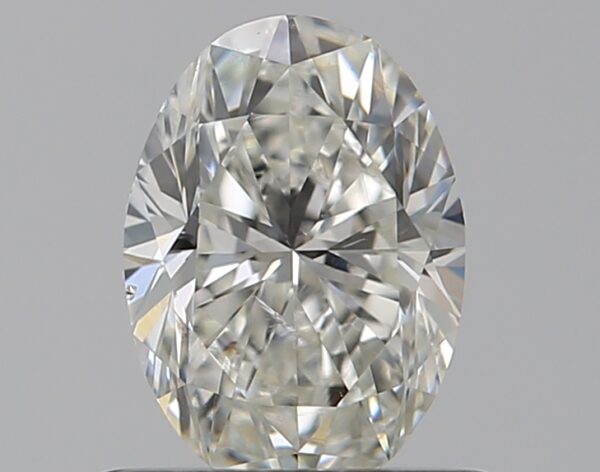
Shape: oval
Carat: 0.65
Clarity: SI2
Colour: H
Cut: VG
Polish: VG
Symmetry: GD
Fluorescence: F
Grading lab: GIA
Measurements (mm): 6.65 x 4.75 x 3.12